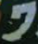
Number: 7